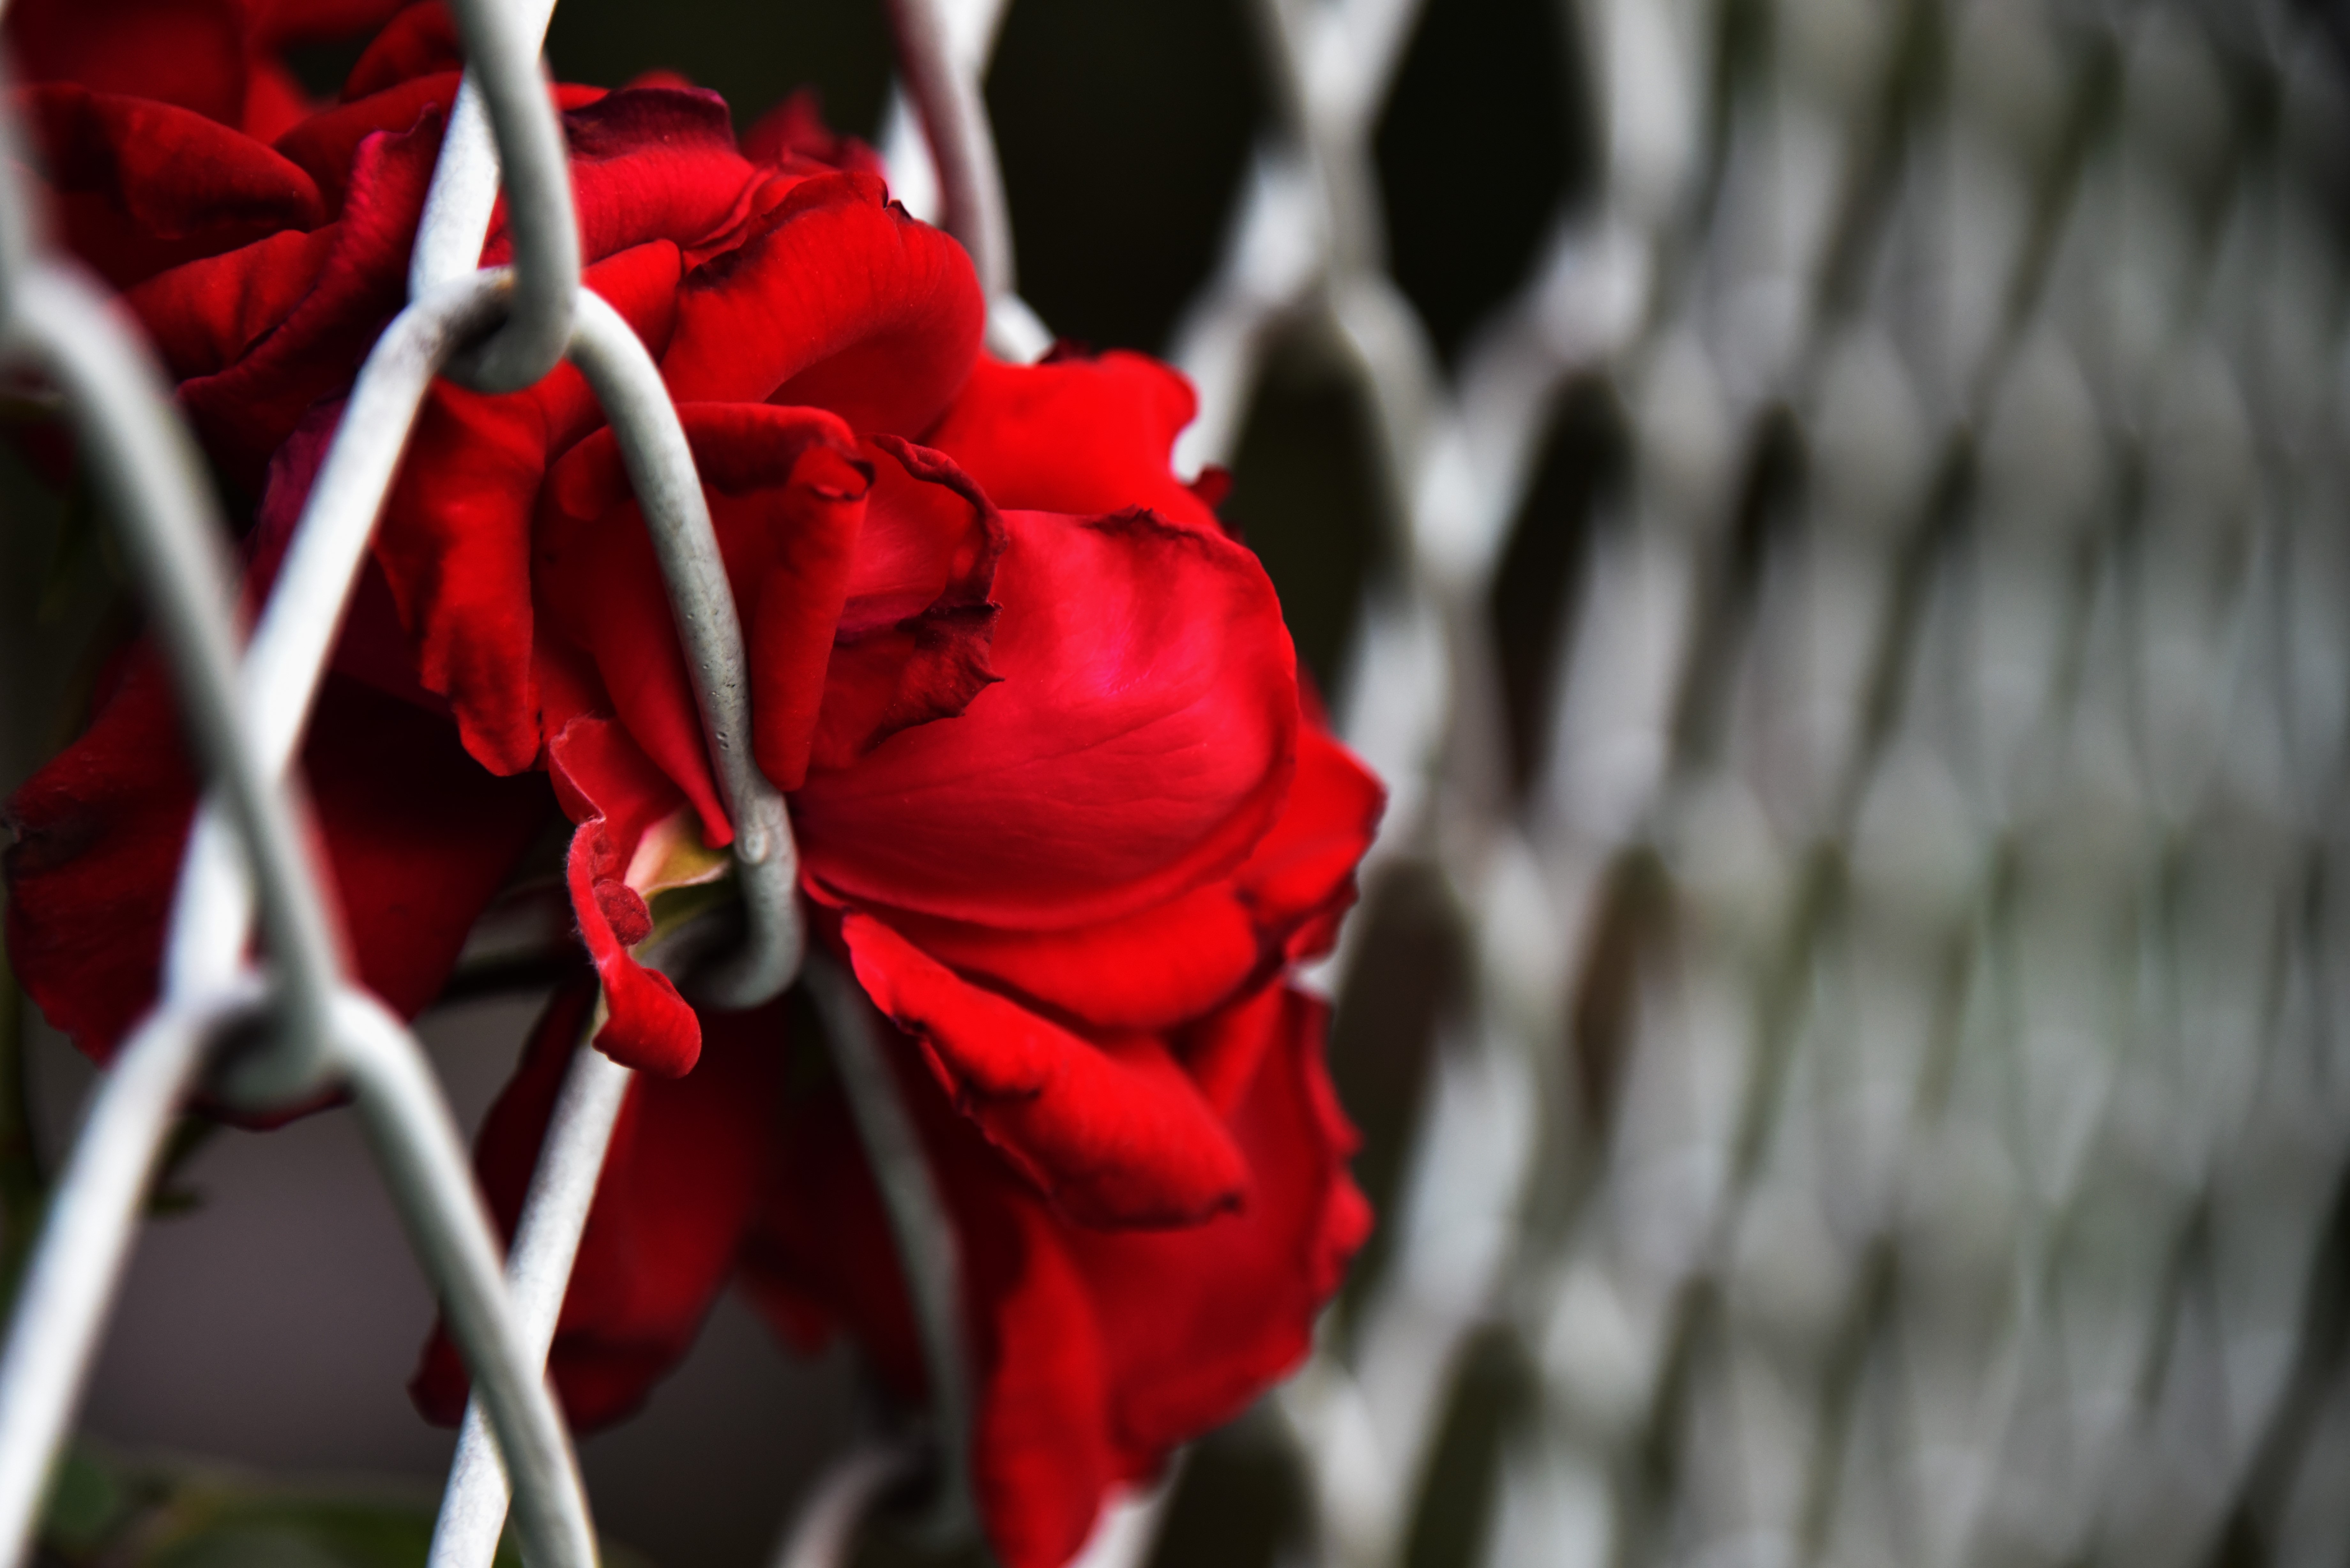
fence, plant, photography, leaf, flower, petal, rose, spring, red, color, flora, flowers, close up, macro photography, flowering plant, land plant, color separation